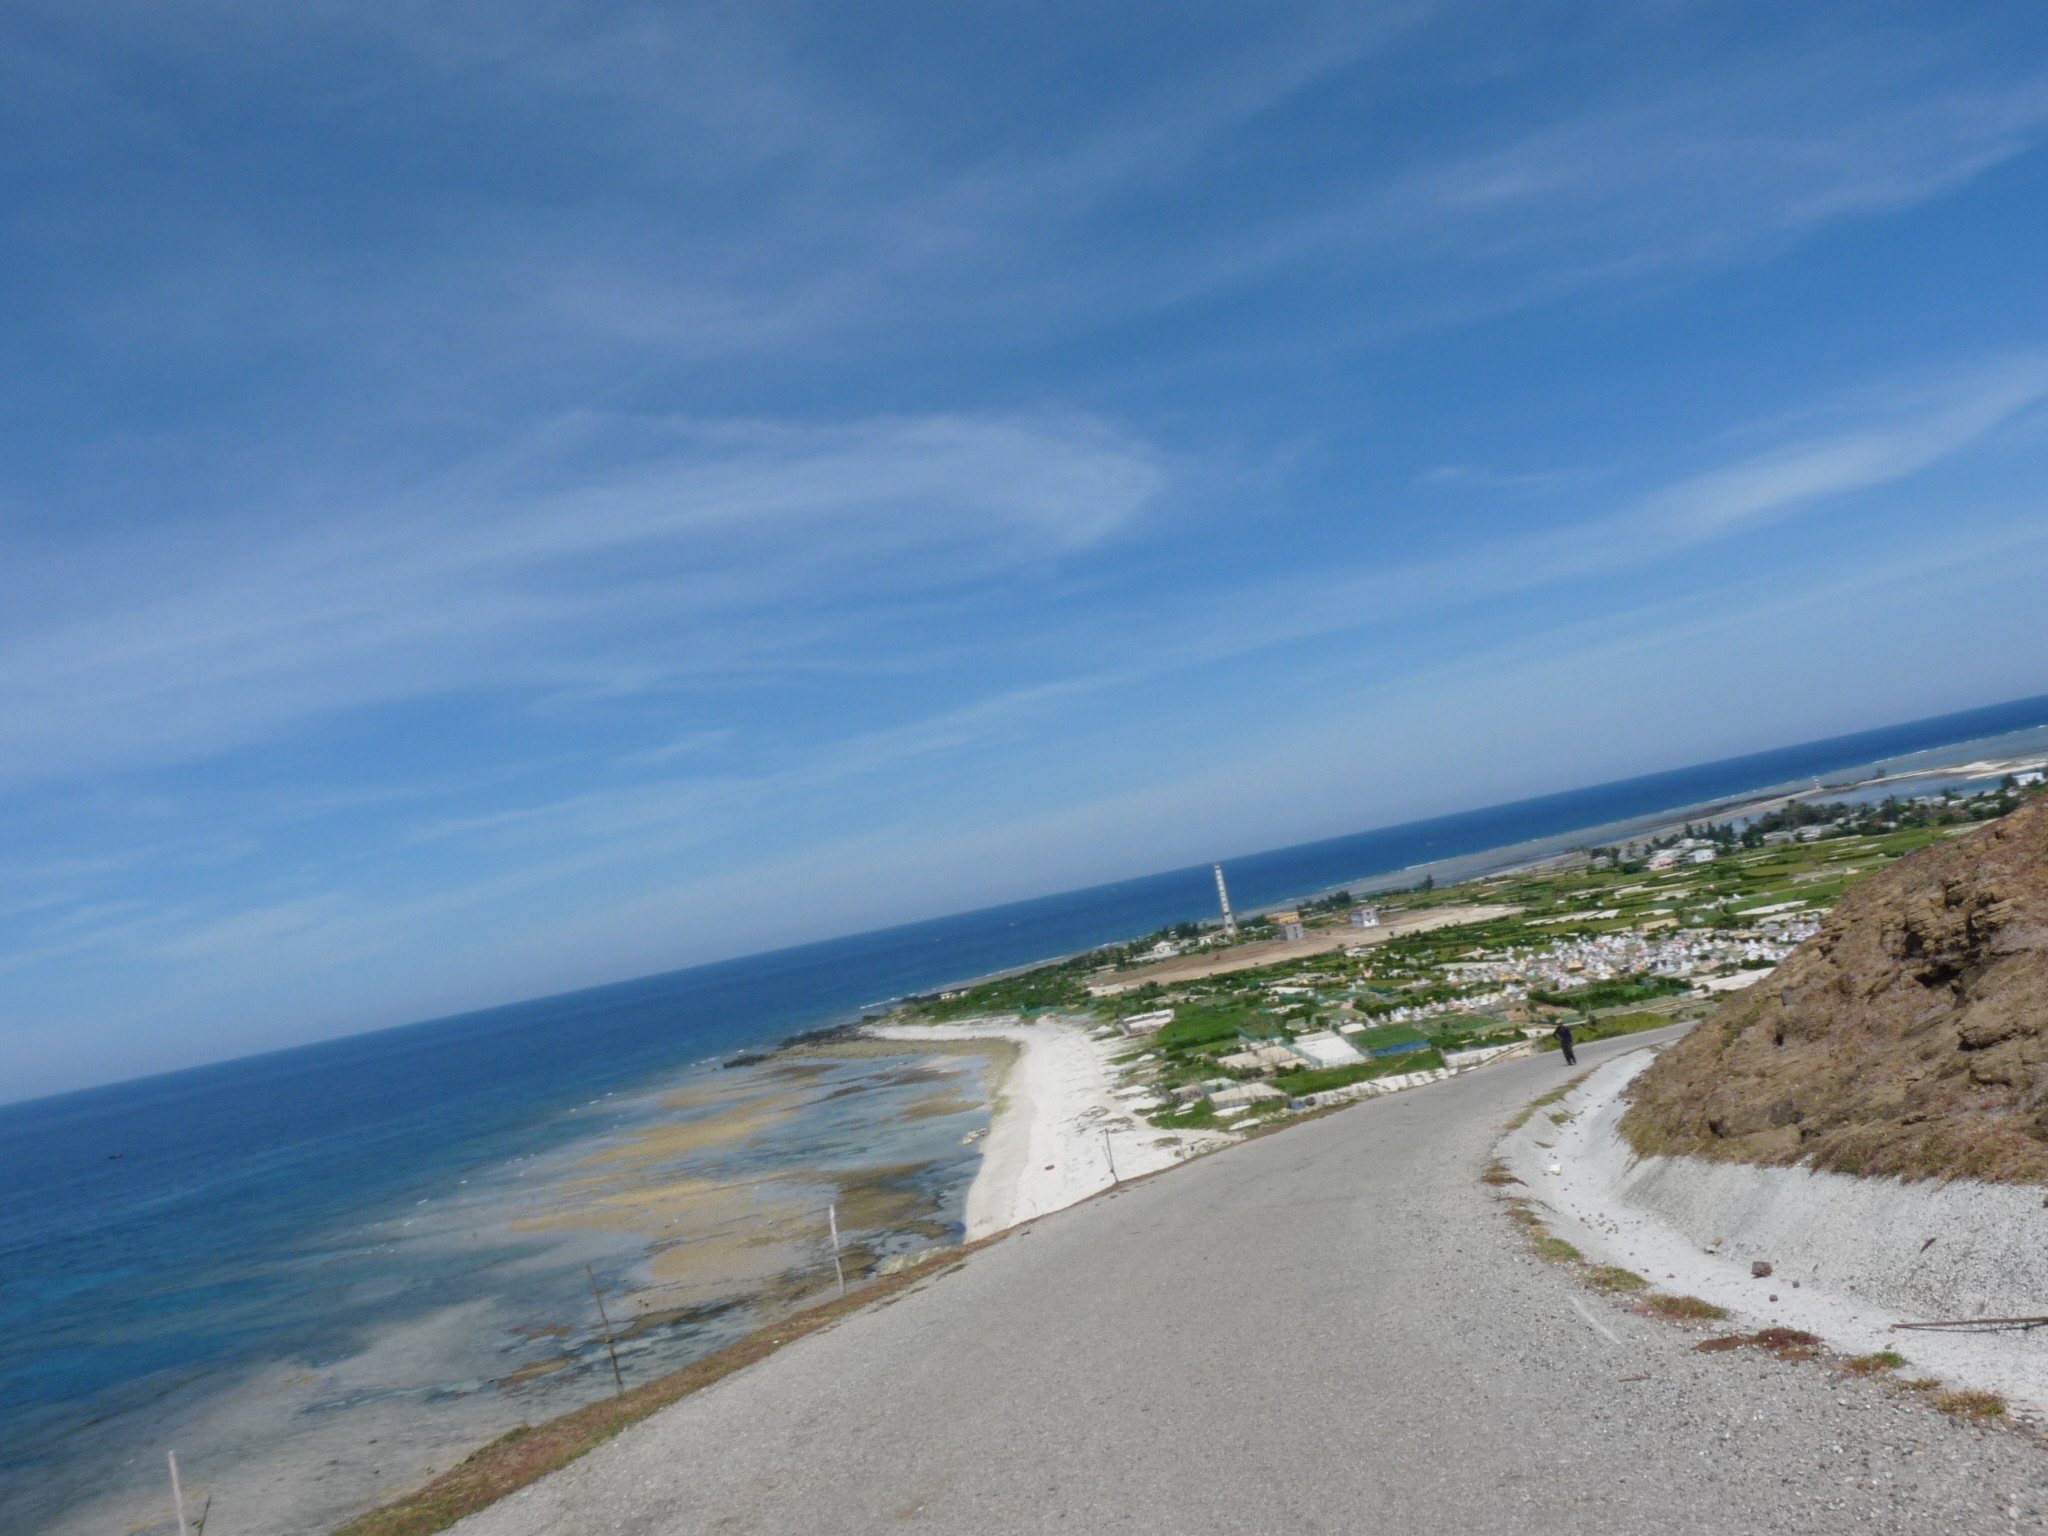
beach, sea, coast, sand, ocean, horizon, cloud, sky, shore, wave, vacation, cliff, cove, bay, terrain, body of water, cape, landform